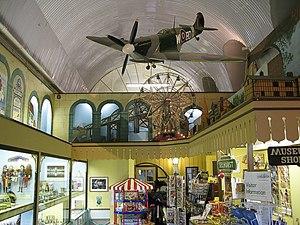
Le Brighton Toy and Model Museum, ou Musée du Jouet de Brighton, est un musée situé au sud-est de l'Angleterre, dans le Sussex de l'Est, à Brighton. Sa collection de maquettes et de jouets s'étend sur plus de 4 000m² à travers quatre arches victoriennes situées sous le parvis de la gare de Brighton. Fondé en 1991, le musée présente plus de dix mille jouets et maquettes, y compris des modèles de trains de collection d'une valeur inestimable, des avions radiocommandés et de nombreux jouets anciens.